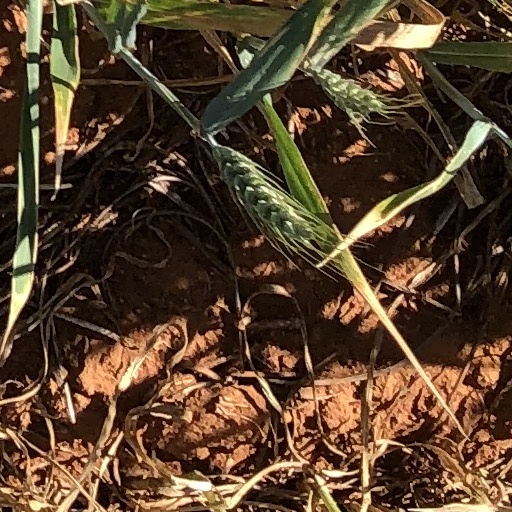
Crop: wheat